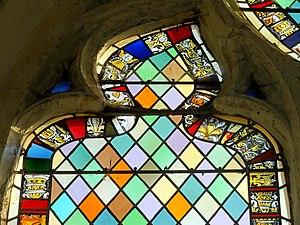
Mobilier de l'église - voir titre.
L'église Saint-Martin est une église catholique paroissiale située à Gilocourt, dans l'Oise, en France. Depuis l'extérieur, elle apparaît comme un édifice de style presque exclusivement gothique flamboyant. L'importance de la surface vitrée et les réseaux très soignés sont à souligner. En revanche, il n'y a qu'un petit clocher en charpente, et la façade occidentale donnant sur la rue est bien austère, malgré l'élégant portail de style gothique primitif. Il annonce une nef du même style, qui n'a jamais été voûtée et dont les fenêtres latérales sont murées, mais qui séduit toujours par ses grandes arcades d'un profil complexe, qui retombent sur des faisceaux de trois colonnettes à chapiteaux de chaque côté. Les bas-côtés sont plus larges que d'habitude, surtout celui du sud, et inondés de lumière. Les parties orientales sont purement flamboyantes, bien qu'englobant encore des structures plus anciennes. Le vaisseau central du chœur et ses bas-côtés sont voûtés à la même hauteur, qui est bien plus modeste que celle de la nef, et forment ensemble un espace liturgique largement unifié, sans aucun cloisonnement.